Beer in Mexico

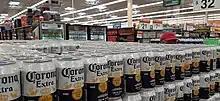
Cans of beer in a Mexican supermarket

However, competition soon forced the consolidation of the industry. Cervecería Cuauhtémoc in Monterrey first went national when it bought the Tecate brewery. Cervecería Toluca became Cervecería Modelo in 1925, and soon began buying smaller competitors. During the rest of the 20th century, larger companies bought out smaller companies, assuming their brands, until only two major producers were left, Cervecería Modelo (or Grupo Modelo) and Cervecería Cuauhtémoc-Moctezuma owned by FEMSA. Many smaller breweries, such as Cervecería Mexicali opened in 1920, which were not bought by these giants were forced to close. Most of the brands known today were creations made by the smaller breweries of the past that were absorbed into the stock of these two giants, who distribute these products in both Mexico and abroad. These producers have seventeen plants located in eleven states with a capacity of 46 million hectoliters annually and support 92 centers of barley production in Mexico. The industry employs 90,000 people and 800,000 jobs are related to it indirectly. The Mexican beer industry is one of the economy's most prolific with 63% of the domestic population consuming one or more of the brands, and Mexico ranks third in global exports of beer. In 2004, exports of beer were valued at US$1.2 billion. Domestic sales were $6 billion.